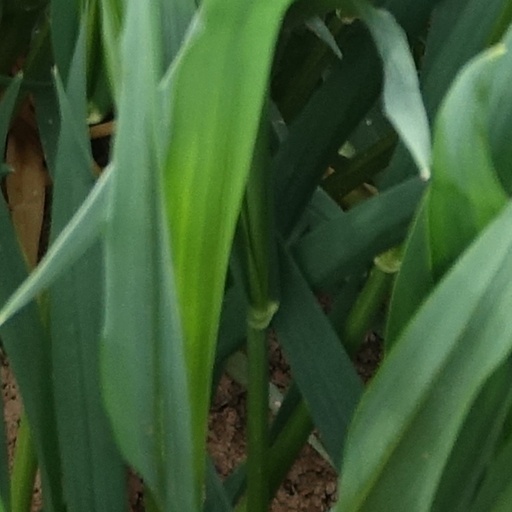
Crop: wheat